Ya'qub ibn al-Layth al-Saffar

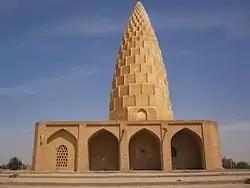
Tomb of Ya'qūb-i Layth-i Saffār, near Dezful

Ya'qub suffered from colic and refused treatments when advised to do so. As a result, he died on Wednesday, 5 June 879, in Gundeshapur. He was succeeded by his brother Amr Saffari. Although he was not viewed as a gentleman, he also did not exercise any special cruelty. It was reported that he did not smile much, and was called "the anvil" by one of his enemies. According to Ibn Khallikan, his wife was an Arab woman from Sistan, although all other sources, including Ibn Athir and Juzjani, claim that Yaqub never married.